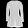
Label: Dress